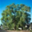
Label: oak_tree